2019 24 Hours of Le Mans

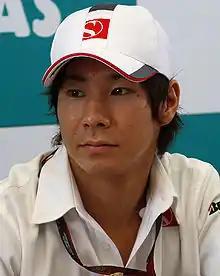
A portrait of a man in his mid-20s wearing a white T-shirt and baseball cap with the logo of the Sauber Formula One team looking to the right of the camera

The 87th 24 Hours of Le Mans (French: "87 24 Heures du Mans") was an 24-hour automobile endurance race for Le Mans Prototype and Le Mans Grand Touring Endurance cars entered by teams of three drivers each held from 15 to 16 June 2019 at the Circuit de la Sarthe, close to Le Mans, France before approximately 252,500 people. It was the 87th running of the event, as organised by the automotive group, the Automobile Club de l'Ouest (ACO) since . The round was the last race in the 2018–19 FIA World Endurance Championship and the second time in the season that the series had visited Le Mans. A test day was held two weeks prior to the race on 2 June.